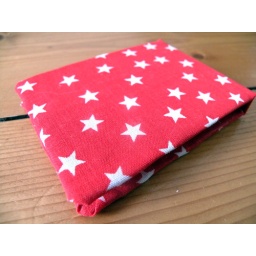
A cute little red notebook covered in white stars.